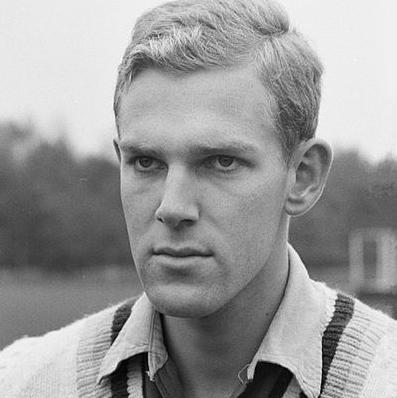
Age: 21